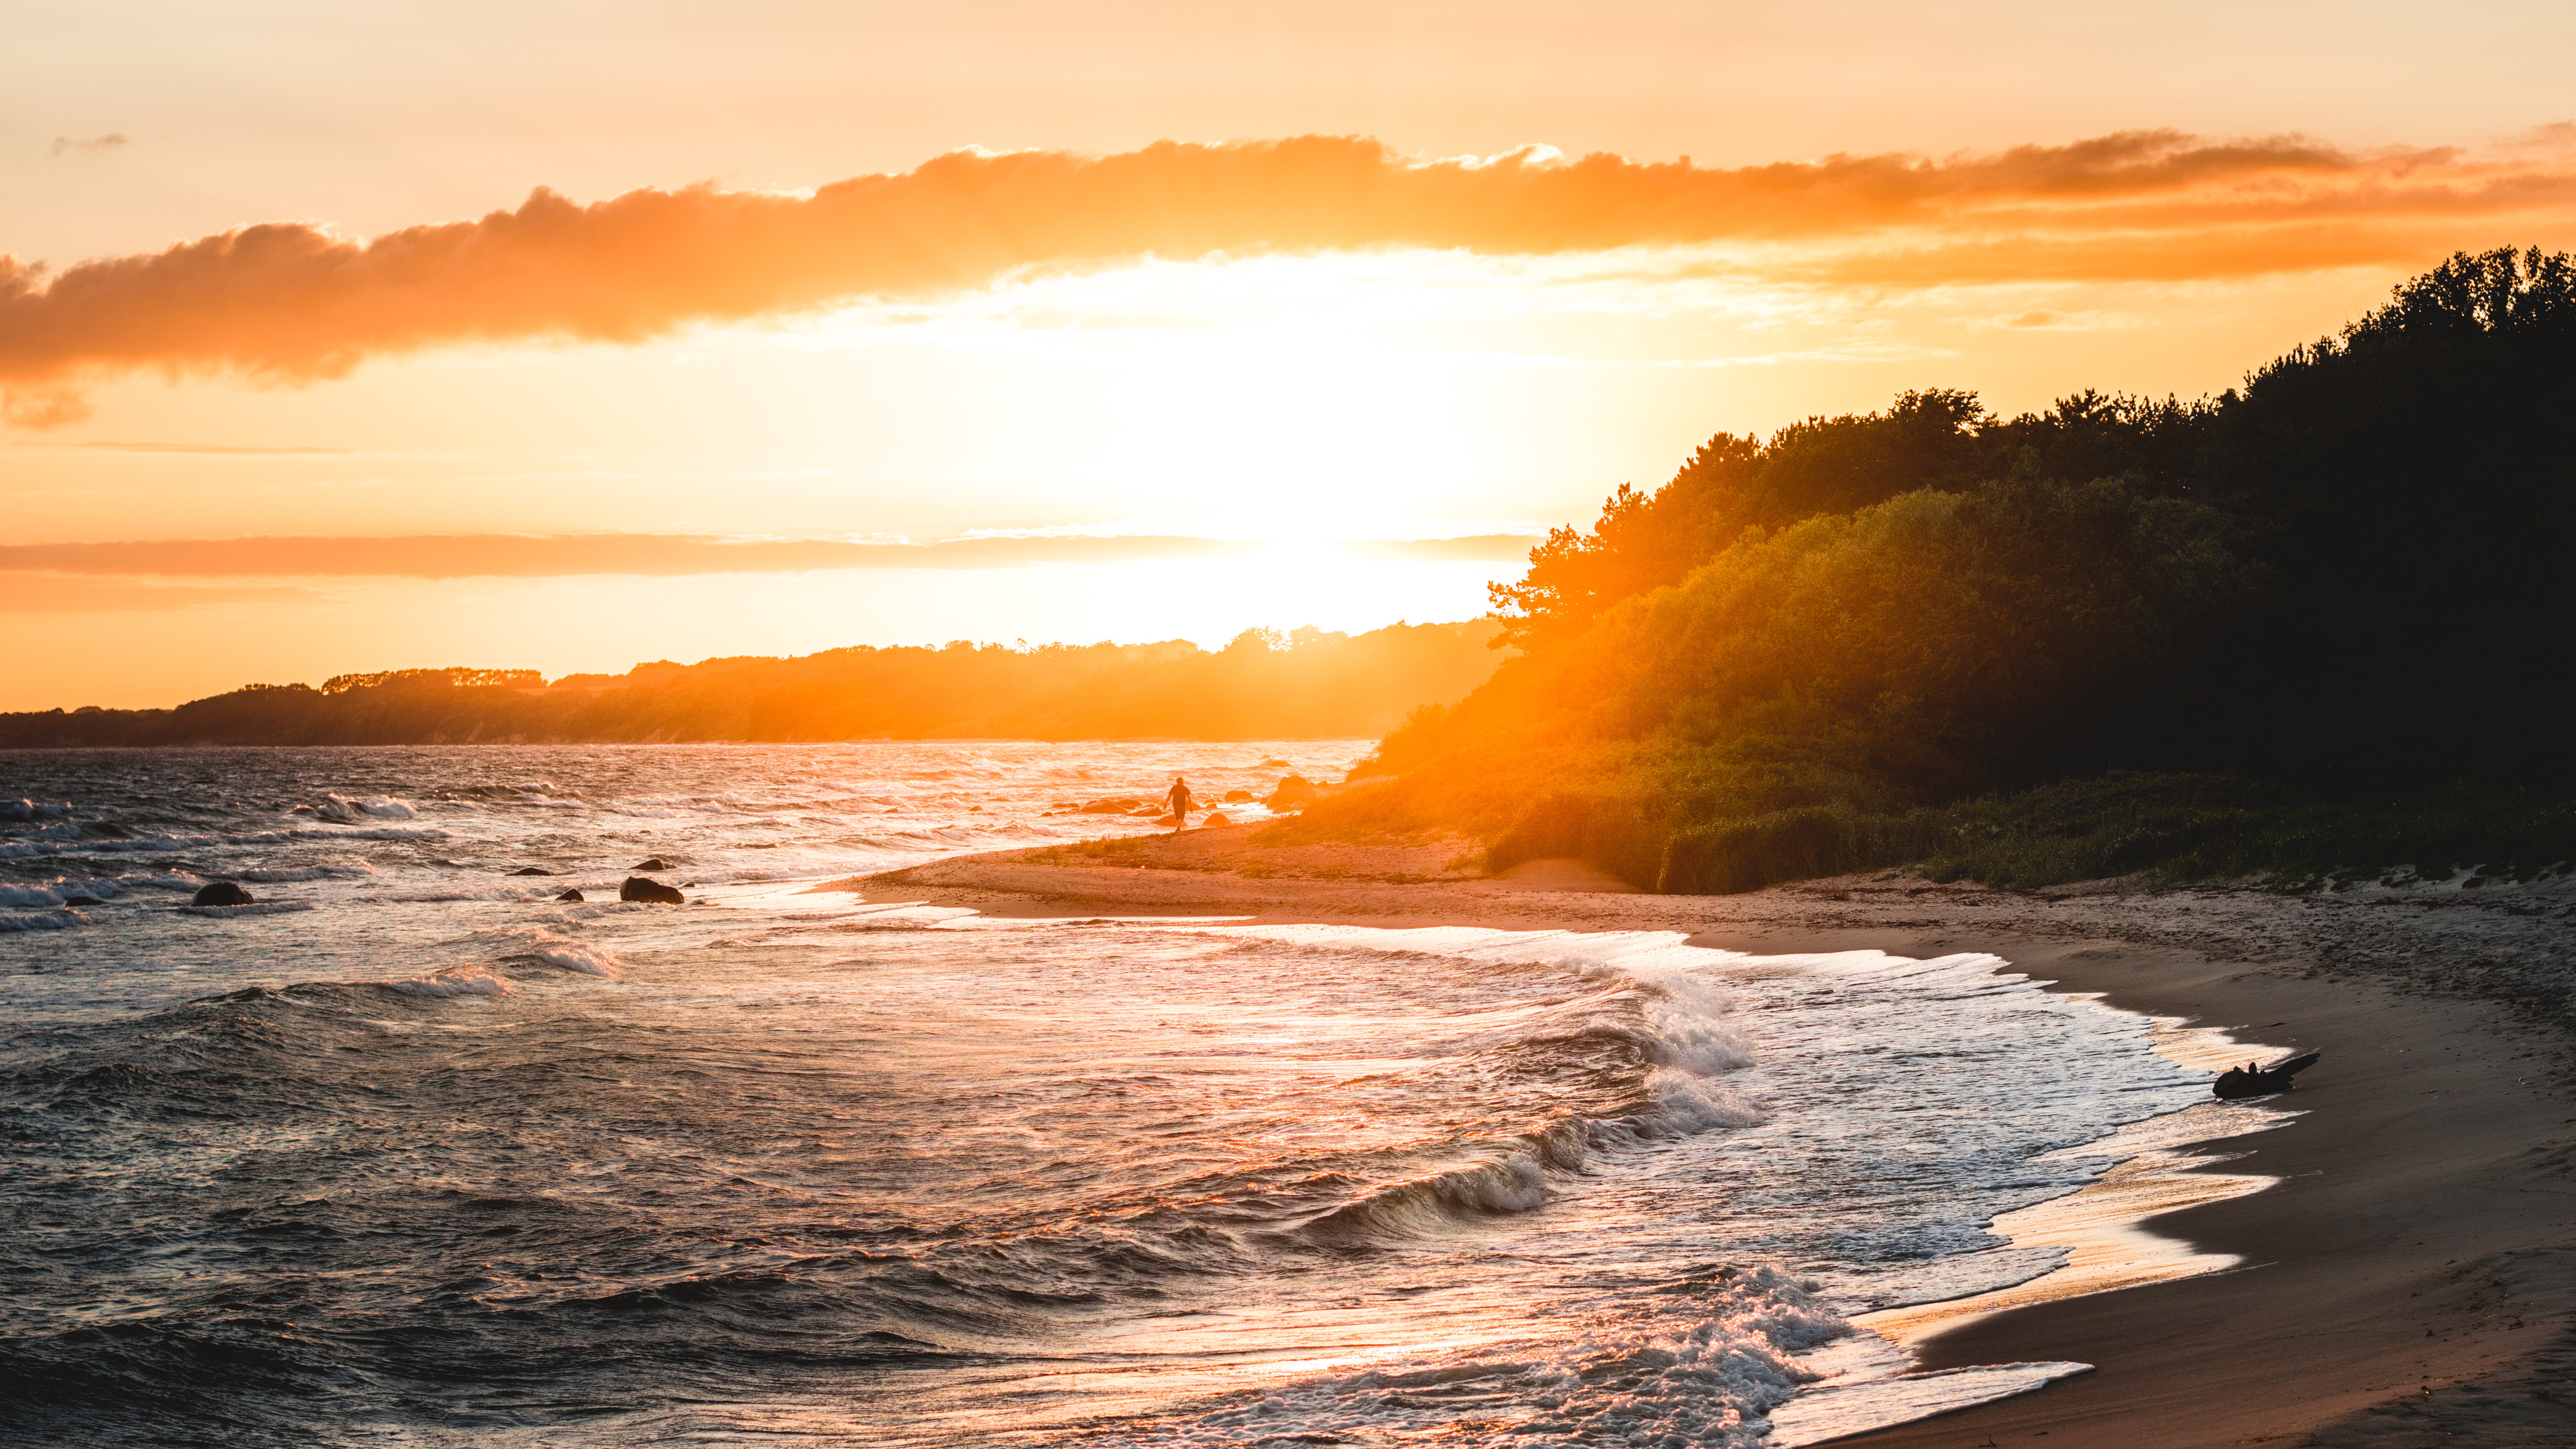
sky, body of water, sea, nature, ocean, sunset, wave, coast, sunrise, shore, wind wave, horizon, natural landscape, beach, evening, morning, headland, afterglow, red sky at morning, water, cloud, coastal and oceanic landforms, tide, dusk, sunlight, calm, tropics, bay, dawn, sun, landscape, photography, vacation, rock, cape